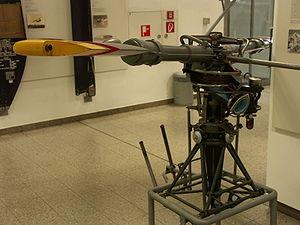
Le Djinn est un hélicoptère français dont le rotor est entraîné par éjection de gaz, comprimés par la turbine génératrice de gaz Palouste, injectés au niveau du moyeu rotor et canalisés jusqu'à l'extrémité des pales. L'absence de réaction au niveau du couplage moteur-rotor permet de faire l'économie d'un rotor anticouple. La totalité de la puissance est donc utilisée en portance.